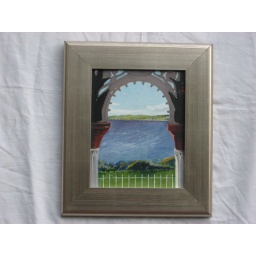
The victorian water font on the river front in Newport frames the view across the Tay.Small